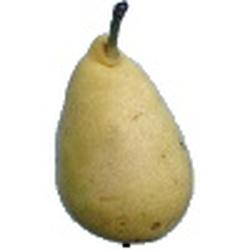
Label: Pear